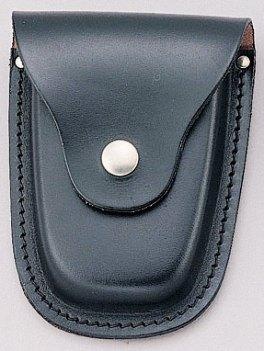
Handcuff Case
Brand: Giant Safety Limited
* Police model * Belt attachment
Category: Business & Industrial > Law Enforcement > Cuffs